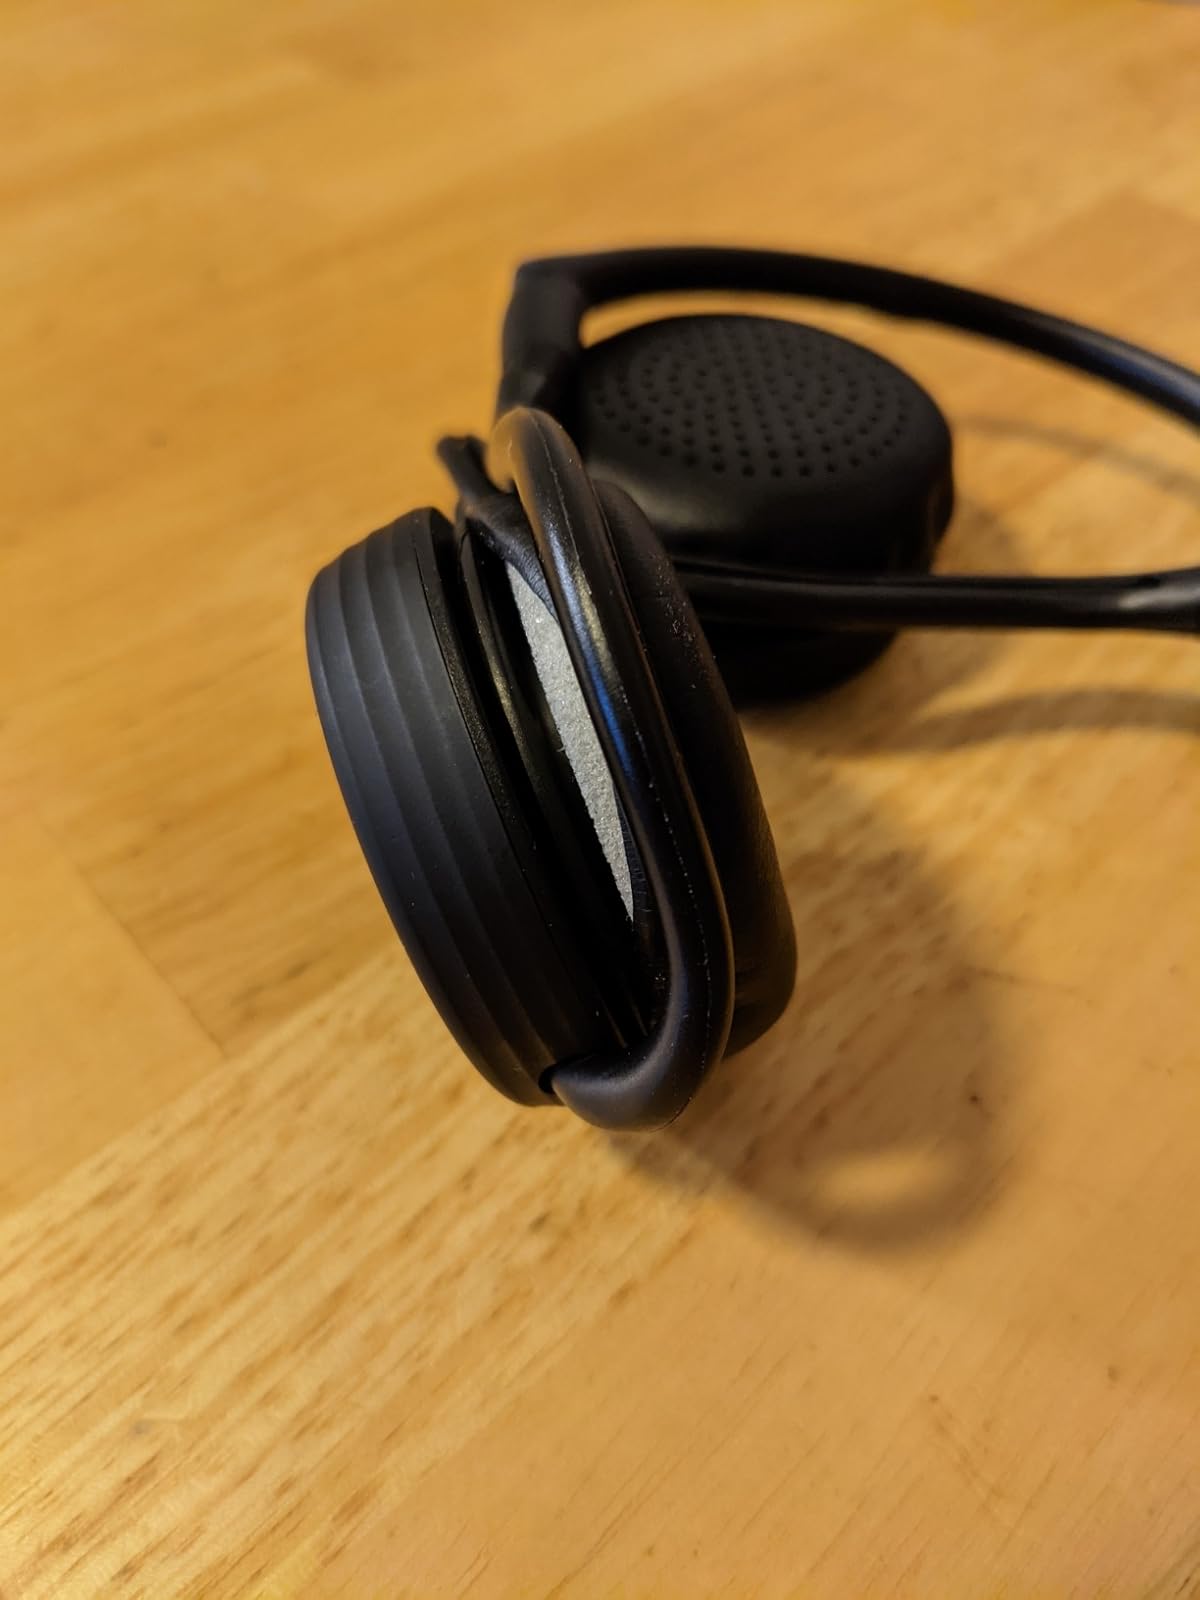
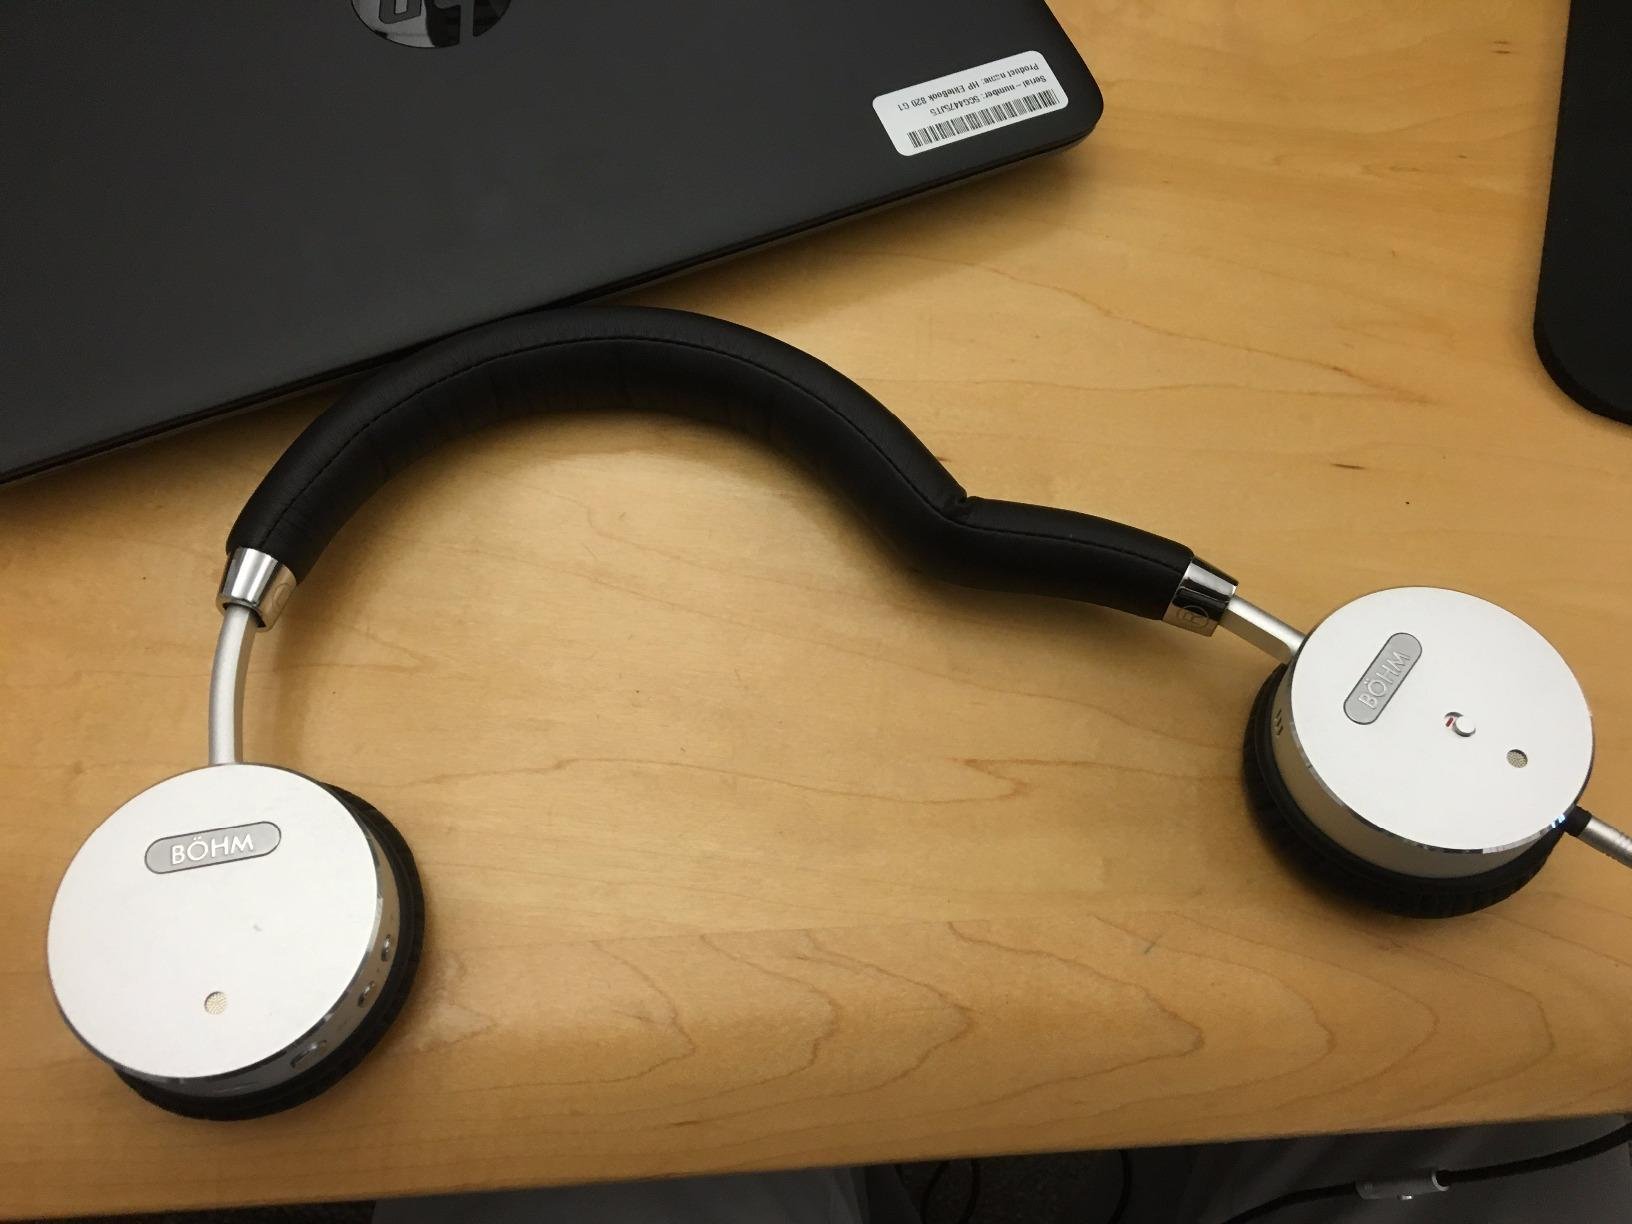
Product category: headphones
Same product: no